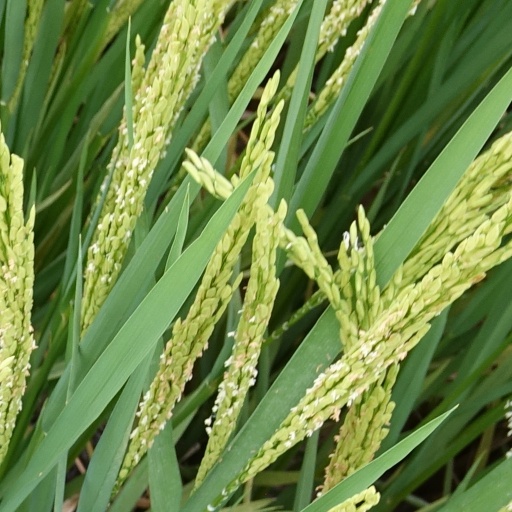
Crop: rice